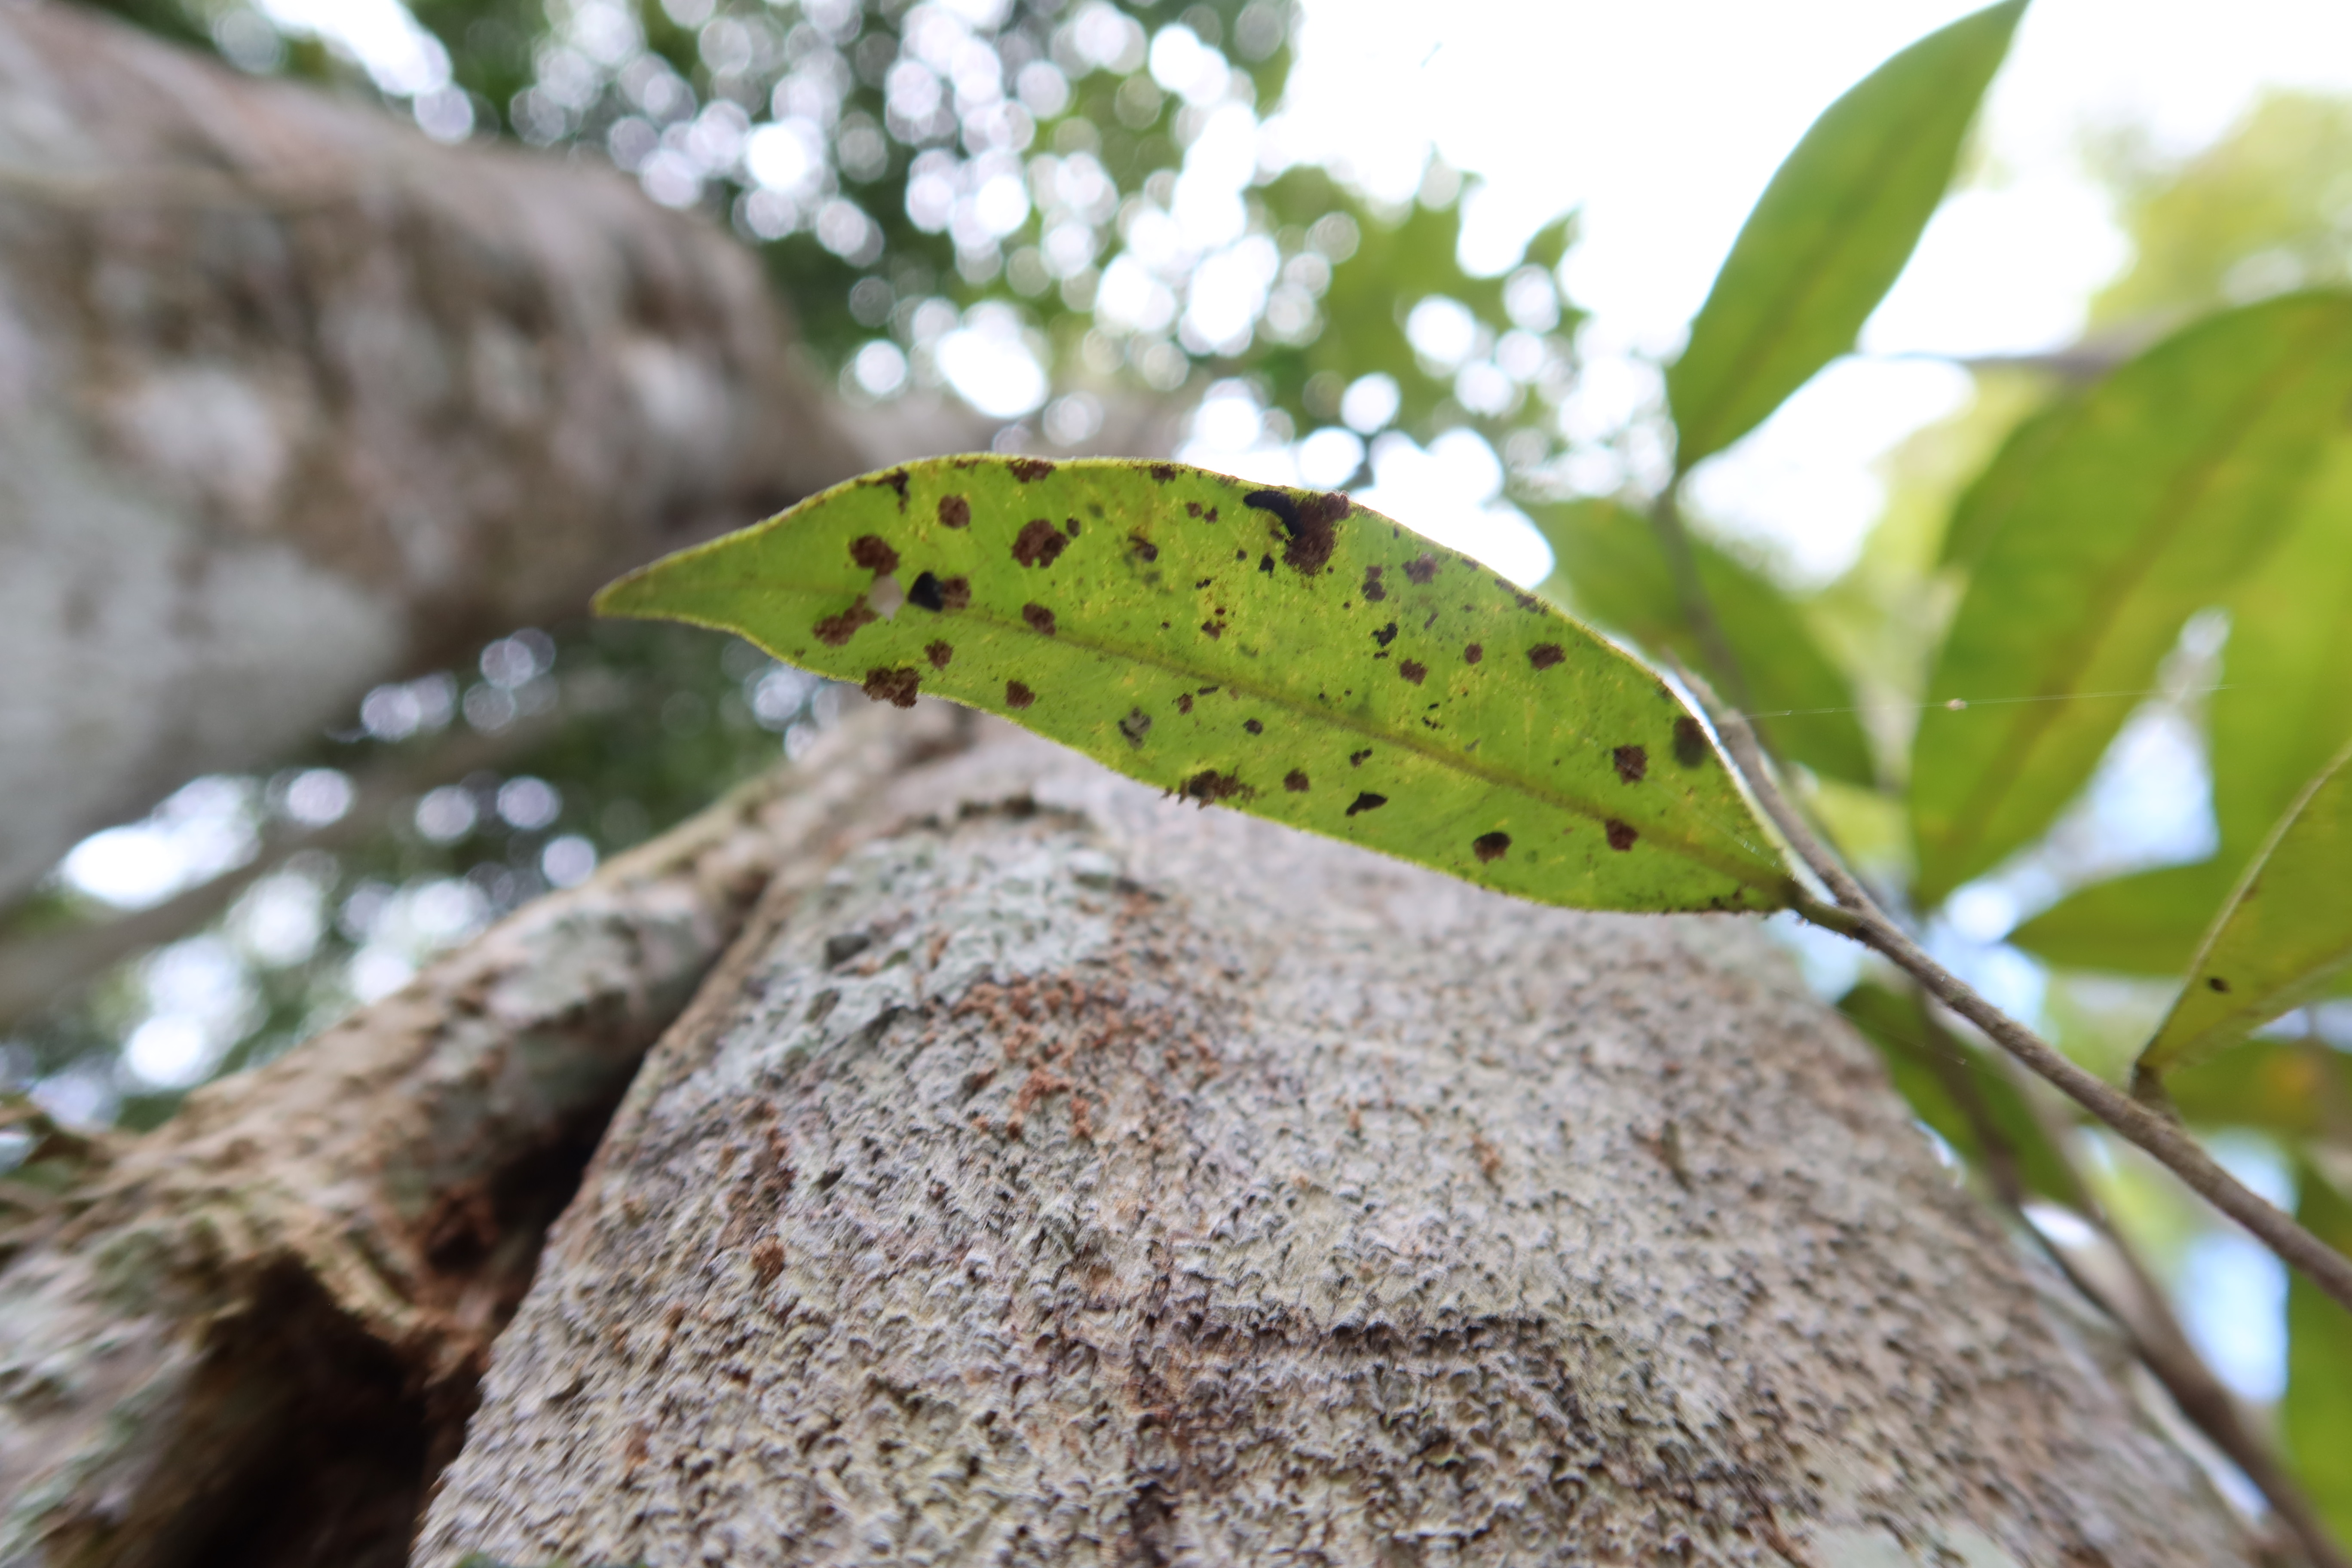
Label: Flea Beetles